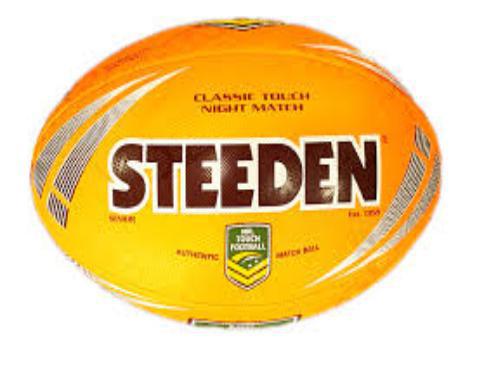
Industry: Sports